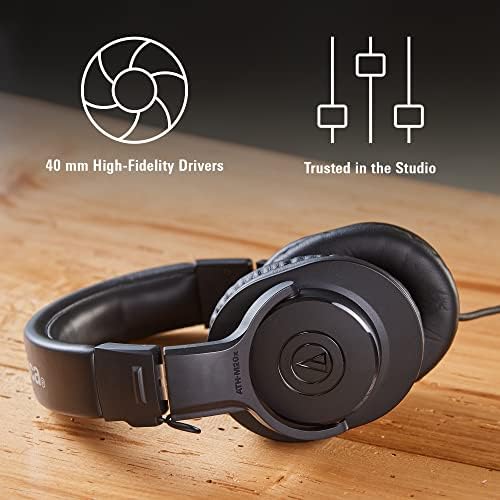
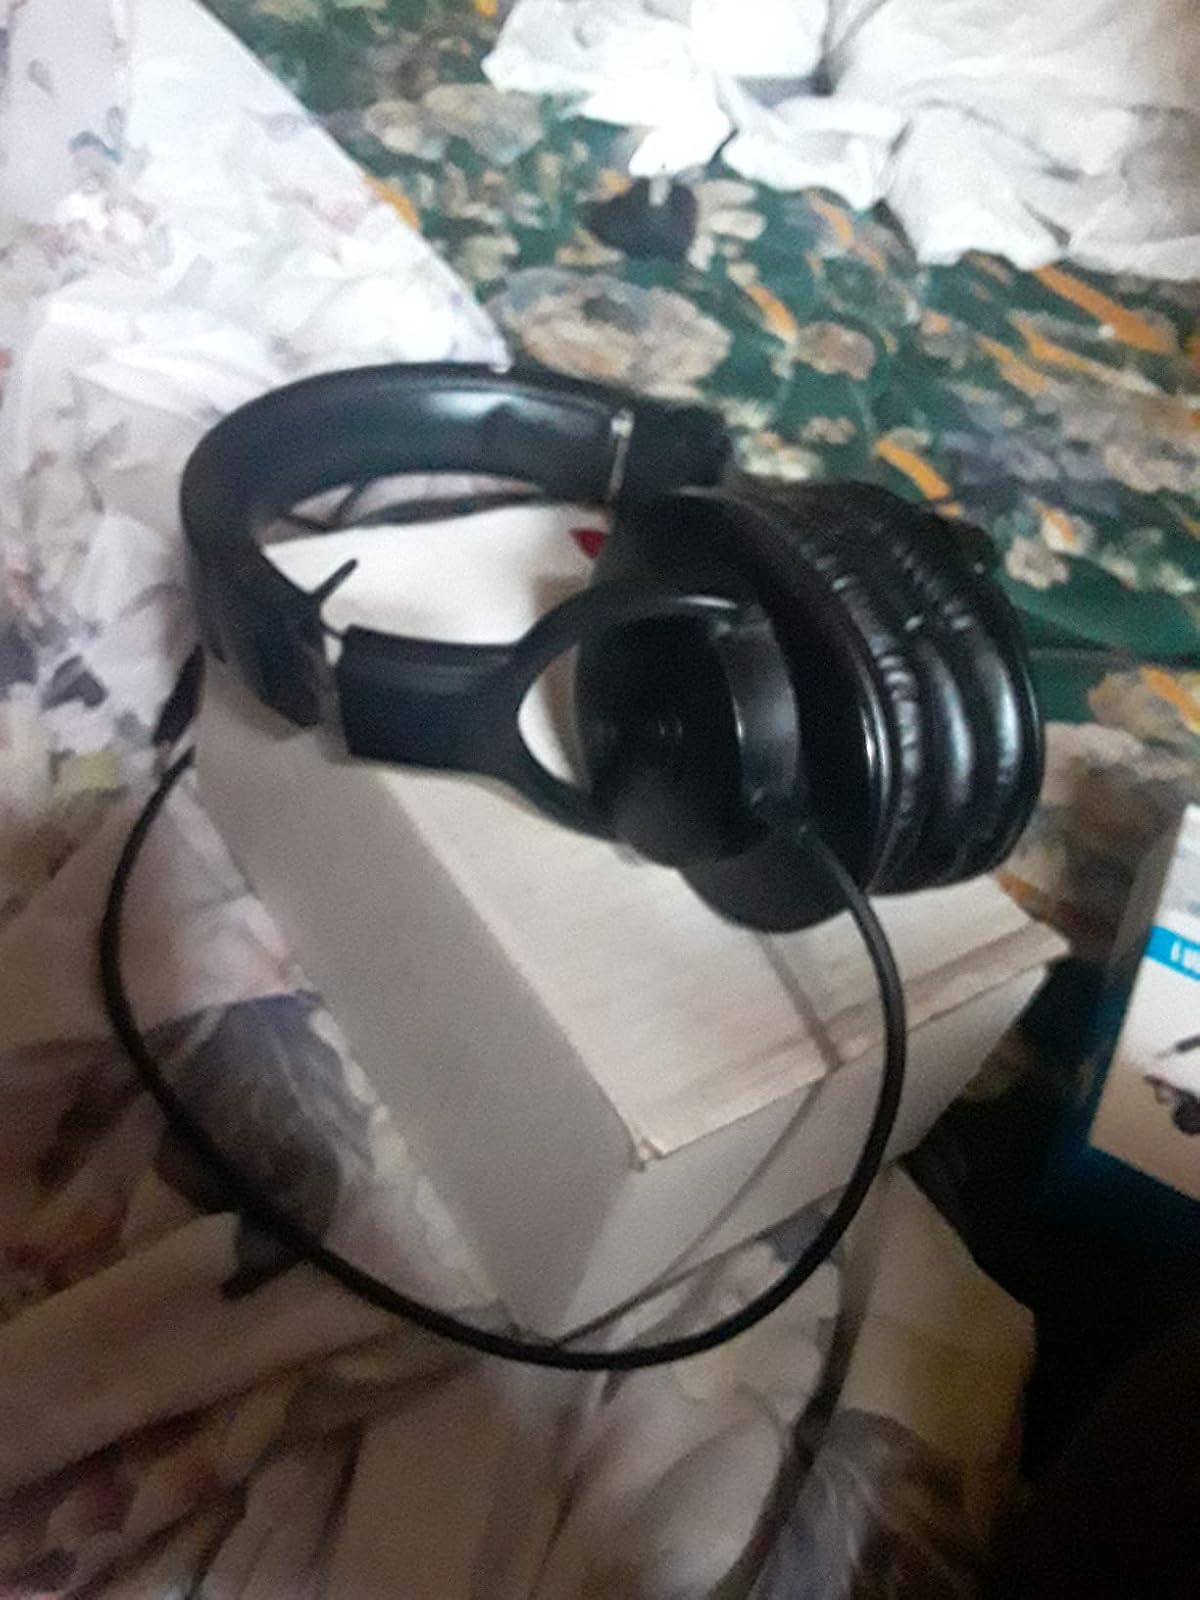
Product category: headphones
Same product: yes